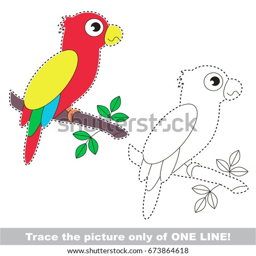
animal to be traced only of line , the tracing educational game to preschool kids with easy game level , the colorful and colorless version .